Sat-IP

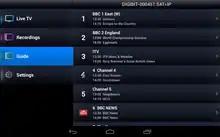
The Android Elgato SAT>IP app running on a Nexus 7 receiving channels and EPG data from a Telesar R1 SAT>IP server.

Elgato Systems produces an app for Android tablets and phones, and an iOS app for iPad and iPhone as a SAT>IP client.